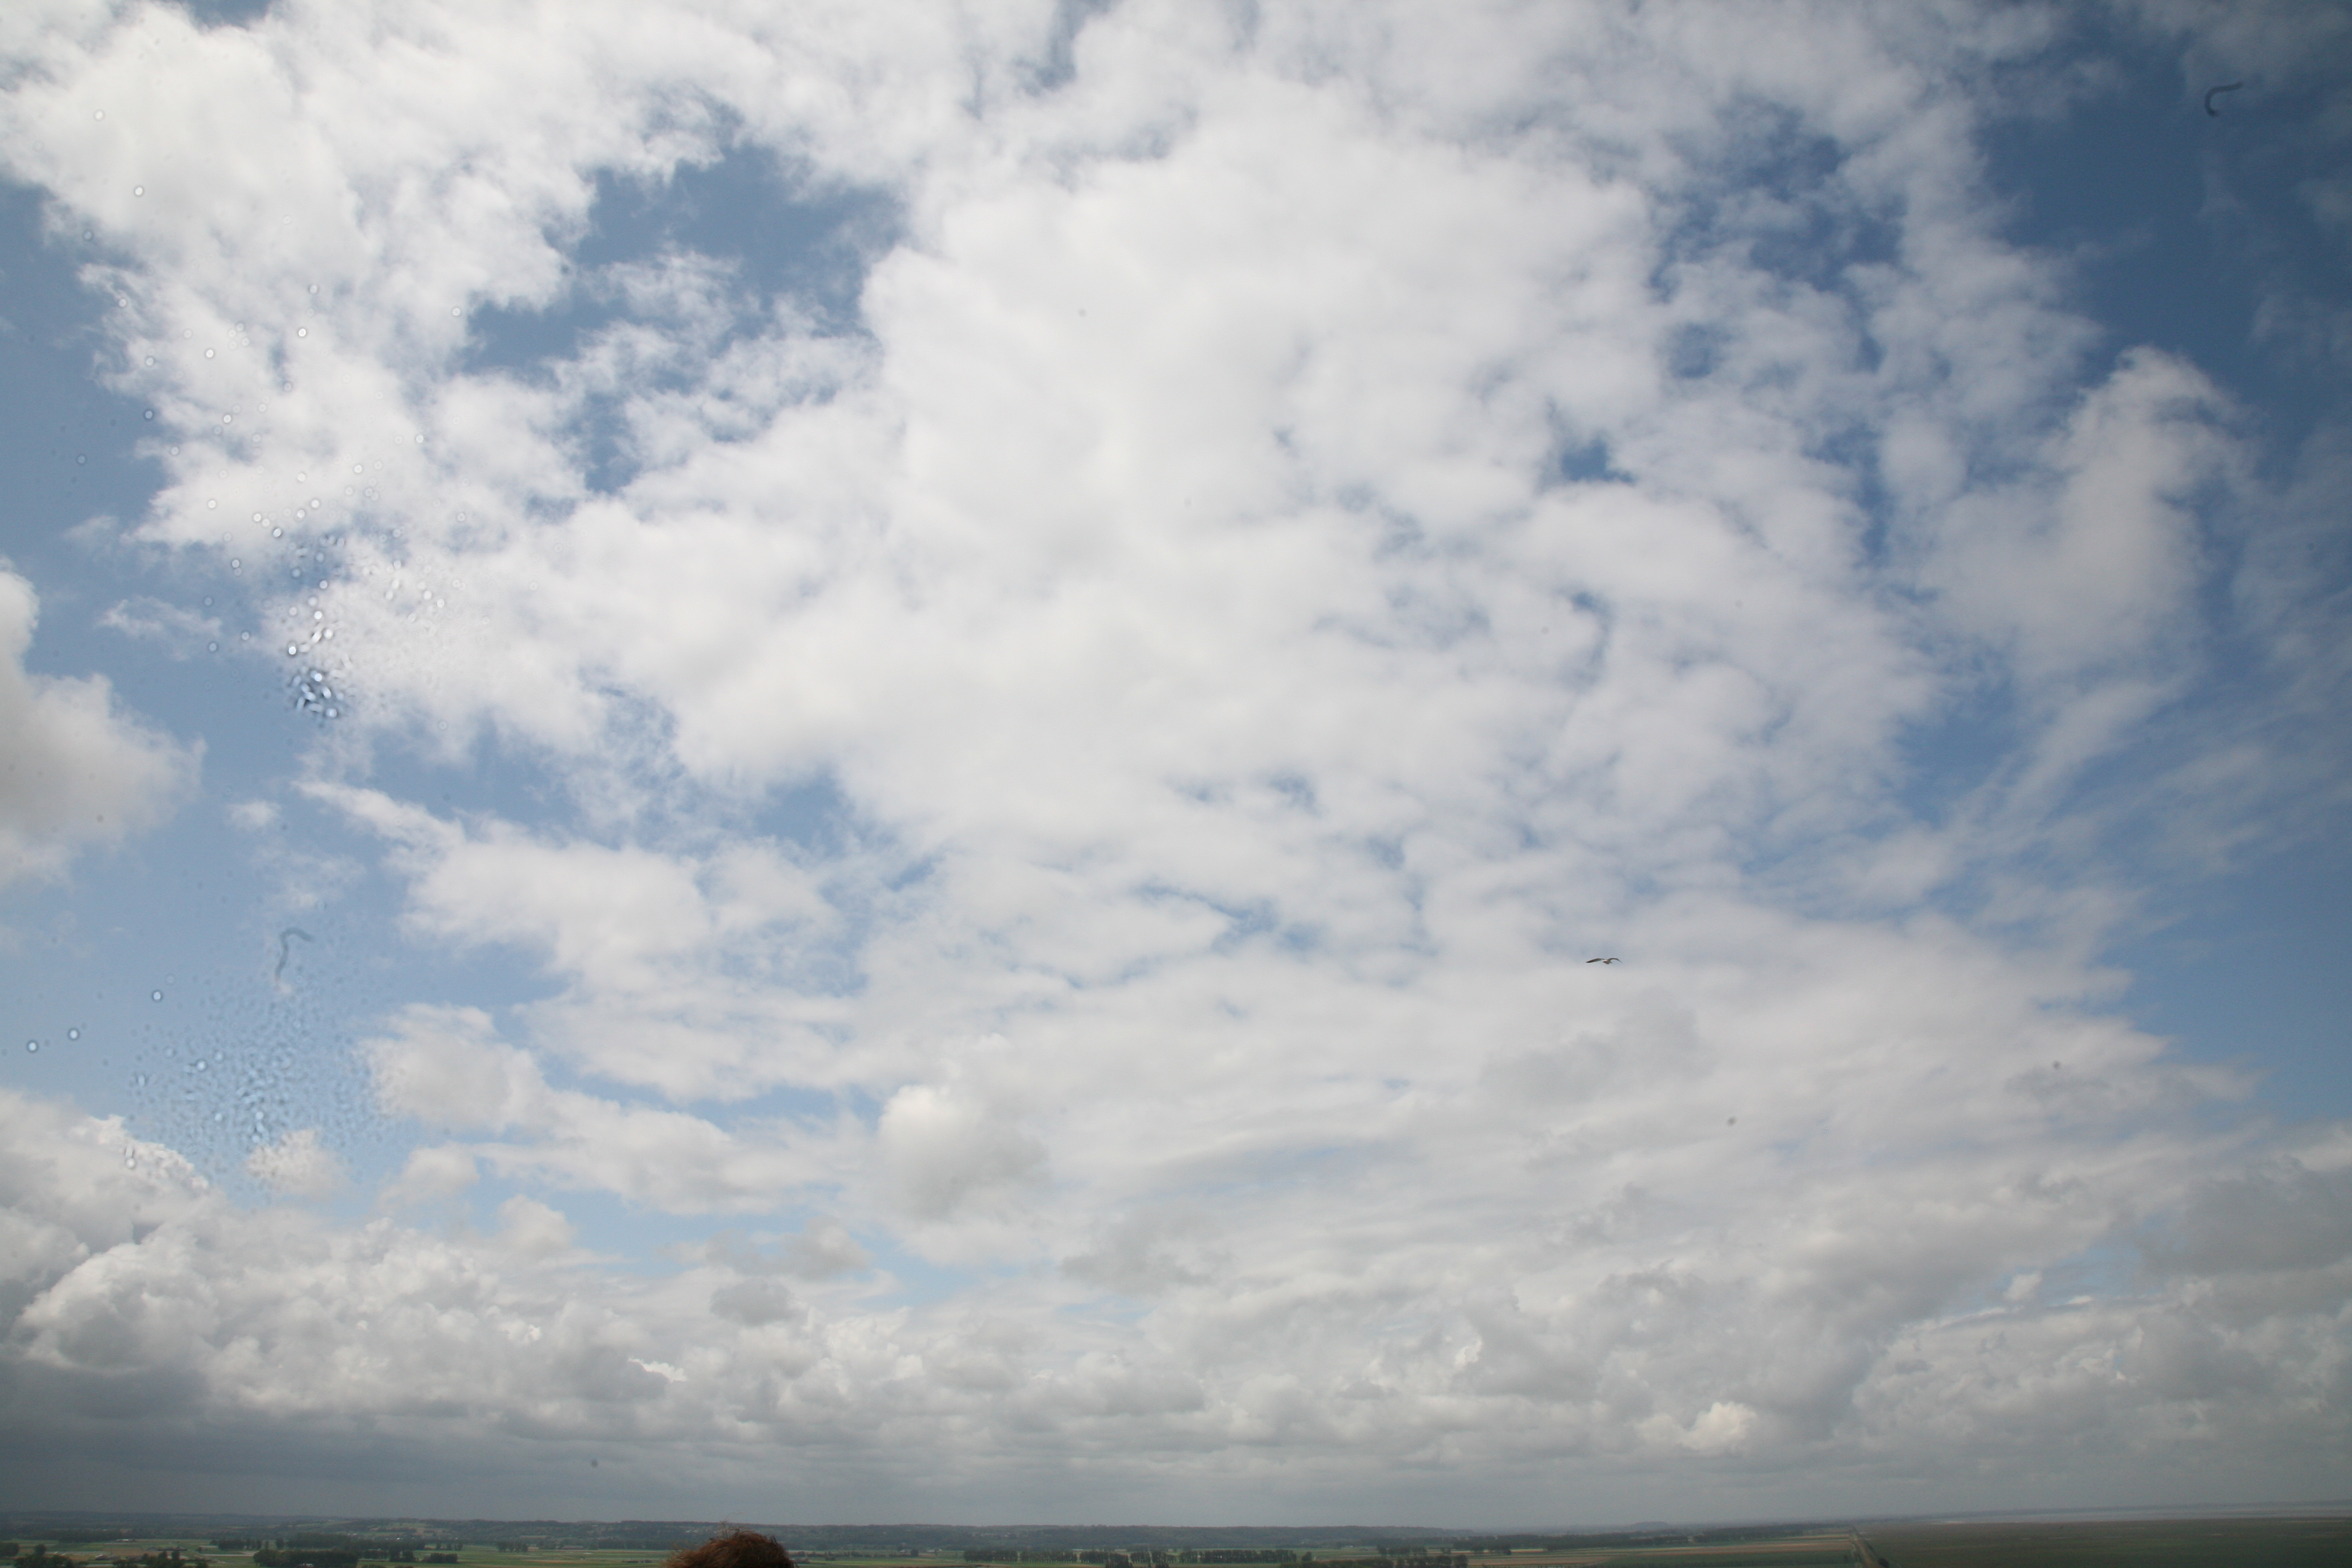
sea, ocean, horizon, cloud, sky, sunlight, atmosphere, weather, cumulus, nuage, nube, normandy, normandie, montsaintmichel, manche, saintmichaelsmount, meteorological phenomenon, atmosphere of earth